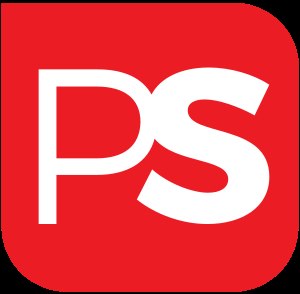
Parti Socialiste (Belgien)
Partiets logo
Parti Socialiste er et socialdemokratisk parti for den fransk- og tysk-sproglige del af Belgien.